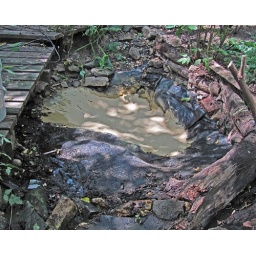
pond to bog conv: adding pure mineral sand to area below plant rooting zone